Ambassadors and envoys from Russia to Poland (1763–1794)

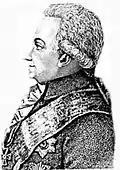
Yakov Bulgakov.

The Polish–Prussian alliance angered Catherine II, who recalled von Stackelberg and replaced him with Yakov Bulgakov. This, however, changed little: Russia was still occupied with the Ottomans, and the Prussians played their own game, further giving Catherine a pause before ordering any intervention. Bulgakov was further outmaneuvered by the Polish reformers when King Stanisław August drew closer to leaders of the reform-minded Patriotic Party (Stanisław Małachowski, Ignacy Potocki, Hugo Kołłątaj, Stanisław Staszic and others). Finally the reformers pulled a quasi-coup d'etat, voting for a new constitution, the Constitution of May 3, 1791, when most of the pro-Russian deputies (Muscovite Party) were away for the Easter recess. The Constitution which drastically reformed the Commonwealth coincided with the end of the Russo-Turkish war. The members of the Muscovite Party, who felt secure with the previous "status quo" and under Russian protection, formed the Targowica Confederation, and requested Catherine II to intervene to restore their freedoms. A month after the Constitution was signed Bulgakov informed the Polish king that Russian forces were responding to their request and entering Poland in order to 'restore order' - although in fact they were there to abolish the constitution which threatened the Russian control over Poland. The Prussians were also appalled at the possibility of strong constitutional monarchy at their border. Poland forces, numerically inferior to Russians (at about 1:3), were eventually defeated in the War in Defense of the Constitution. The Constitution was abolished, and the Second Partition of Poland took place.